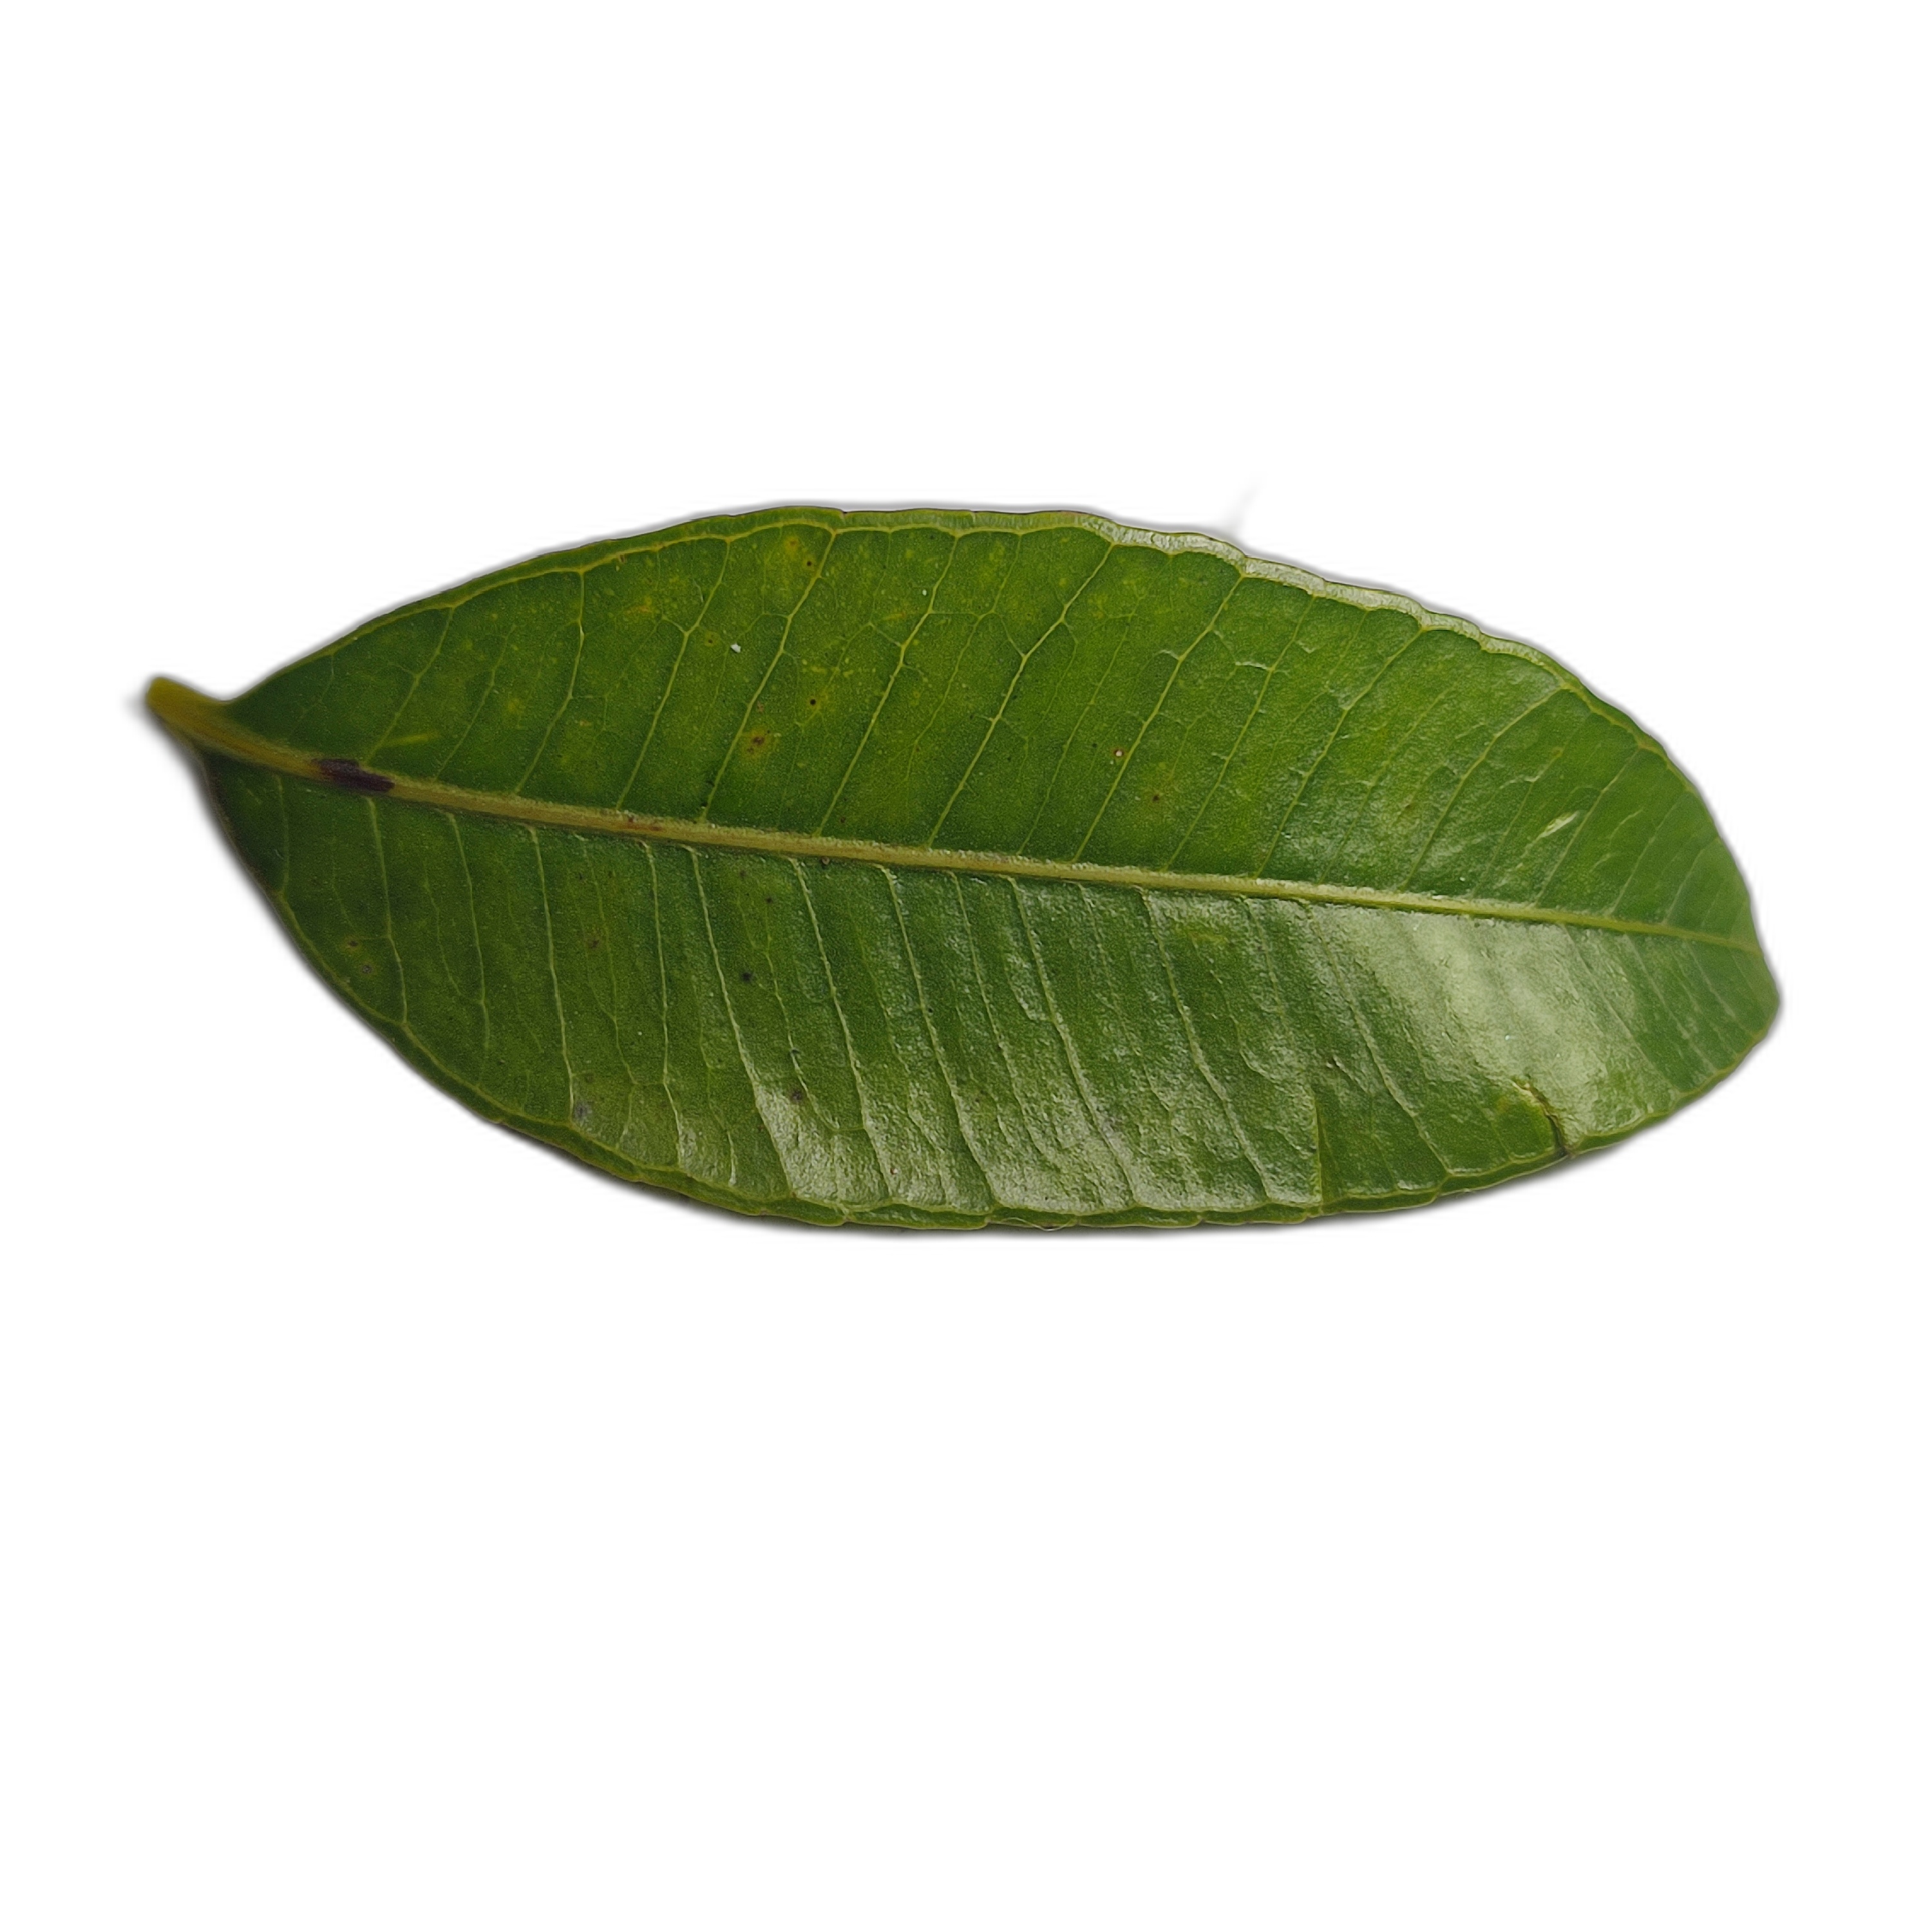
Label: healthy